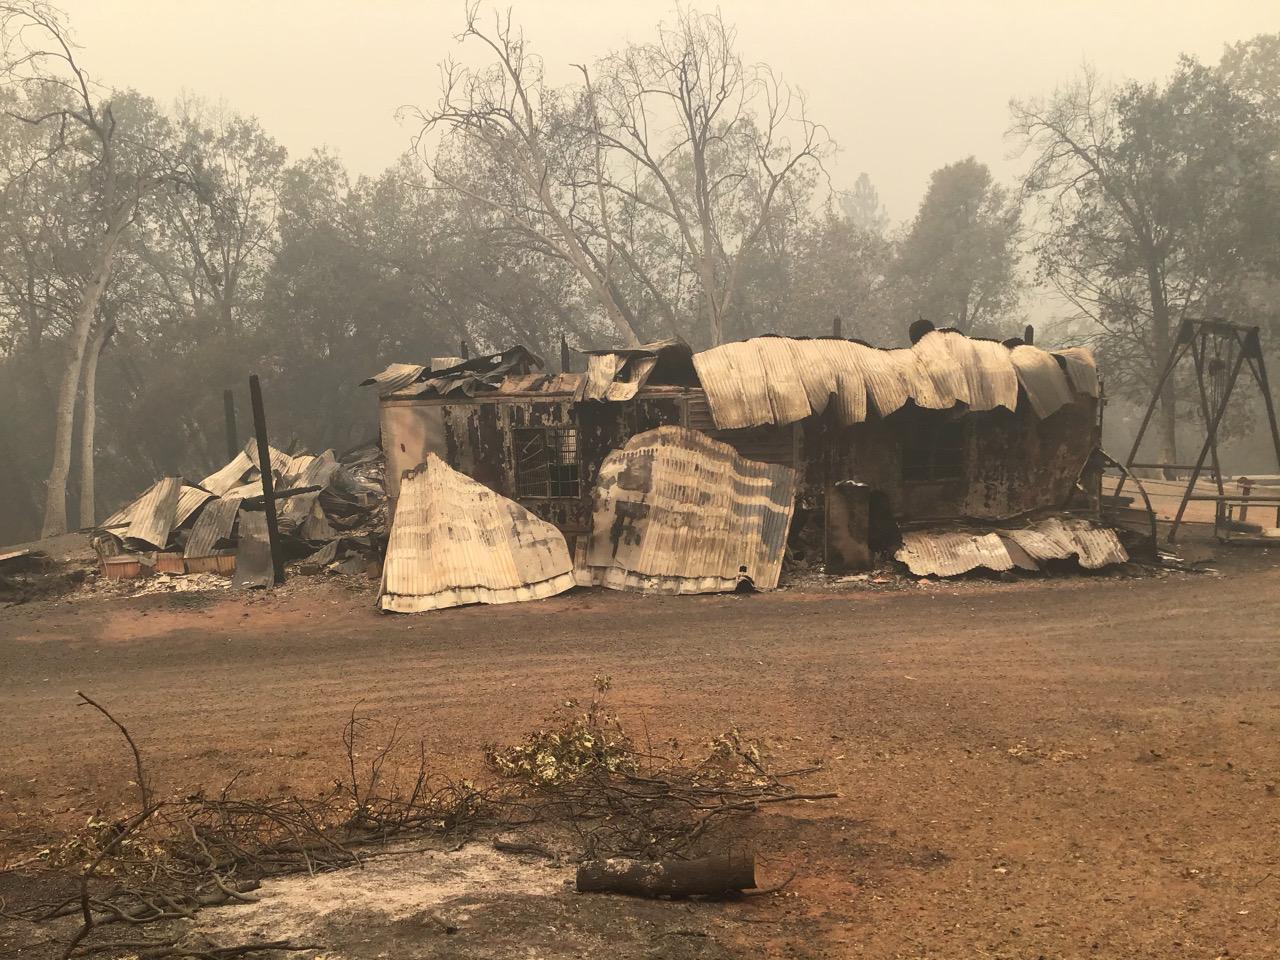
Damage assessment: destroyed